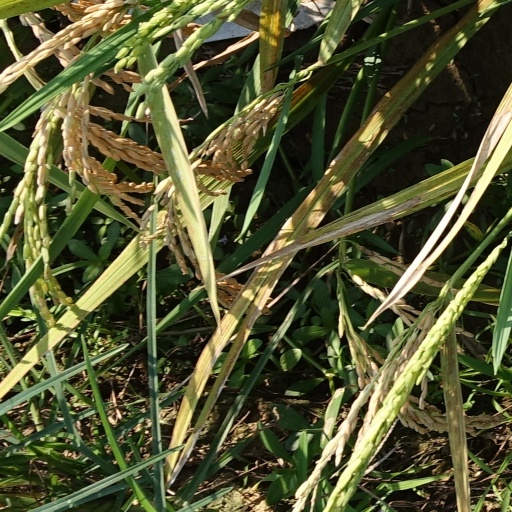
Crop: rice